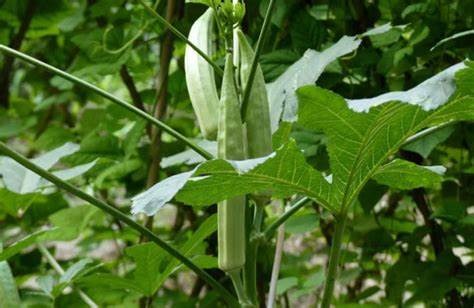
Label: Over-mature